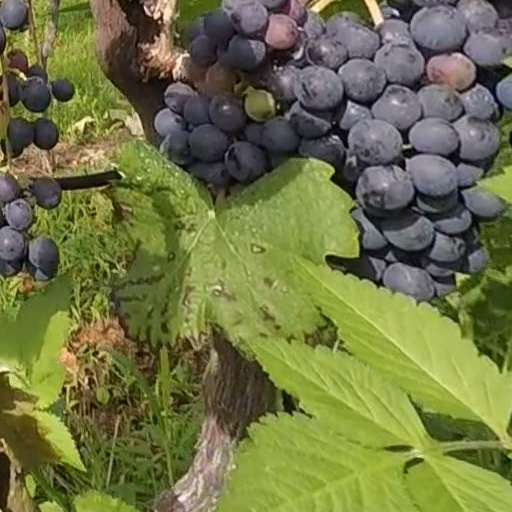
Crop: grape